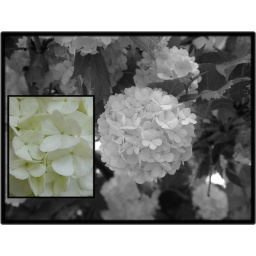
this is a flowering tree in my yard black and white with a sample of the colored flower to the left